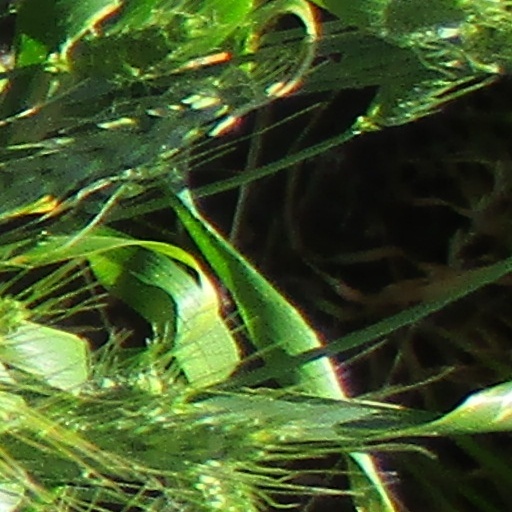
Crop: wheat